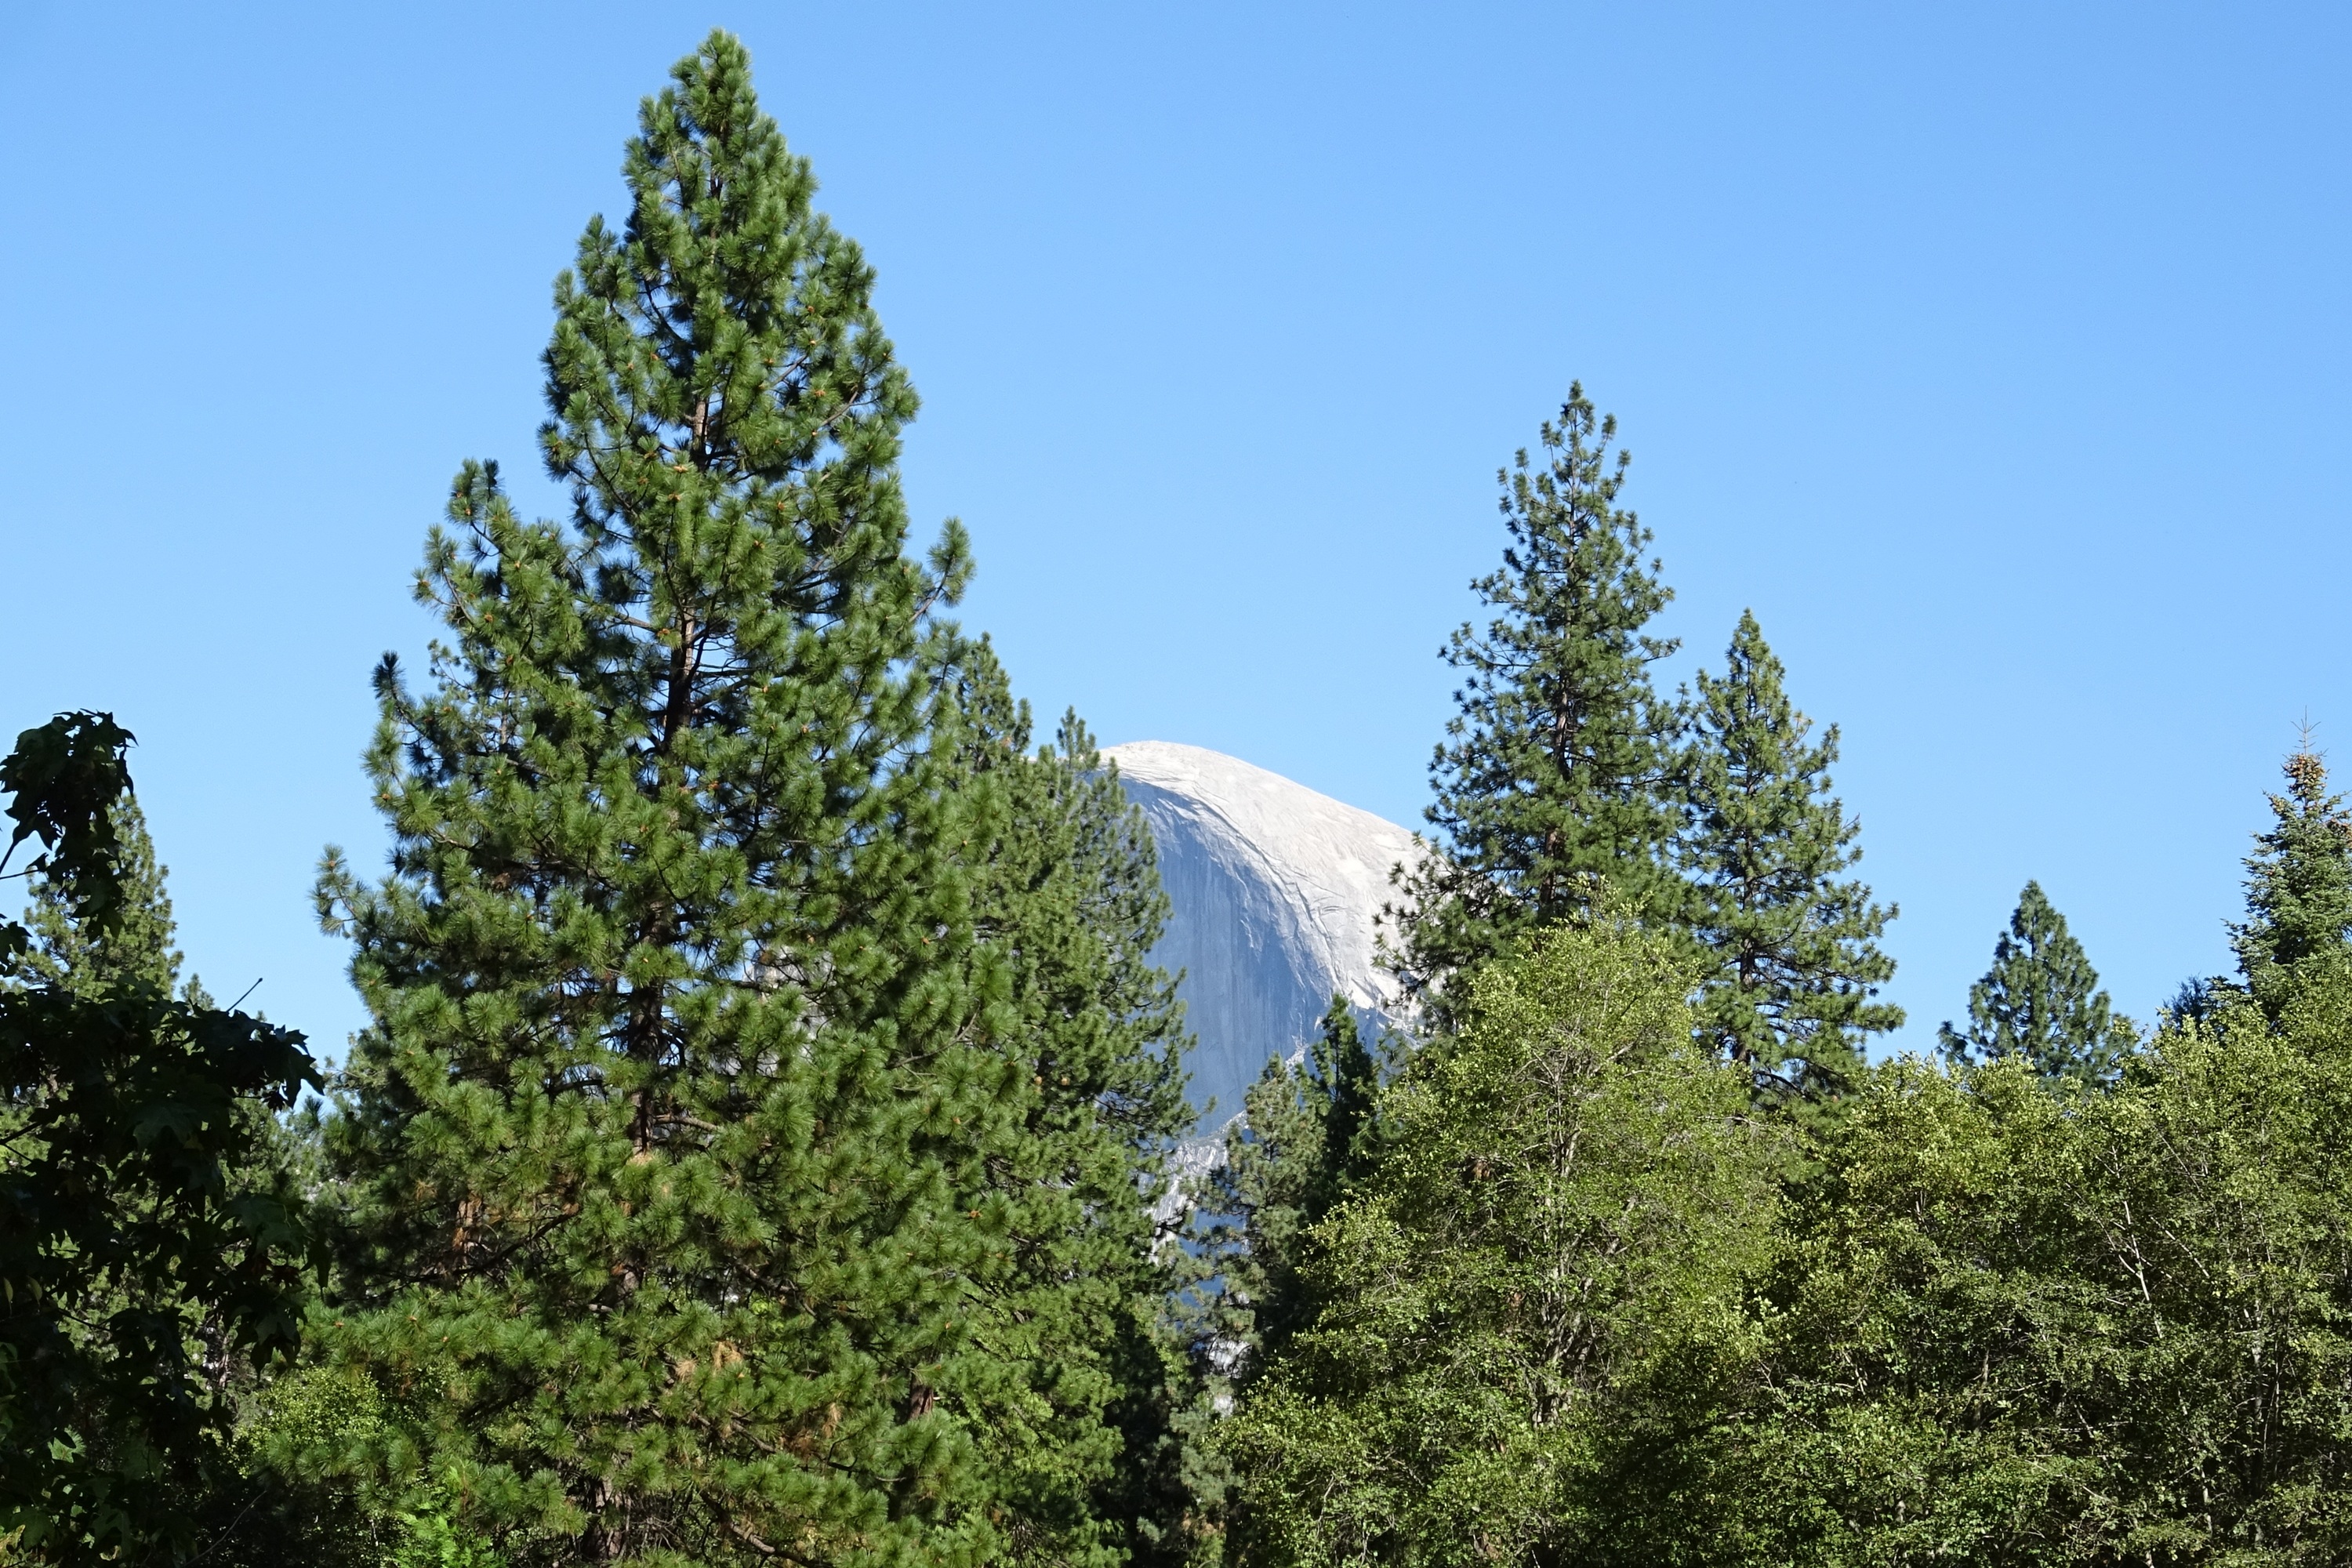
landscape, tree, nature, forest, wilderness, mountain, plant, meadow, mountain range, travel, yosemite, scenic, natural, evergreen, scenery, usa, america, rock formation, tourism, fir, national park, california, ridge, conifer, half dome, geology, spruce, geological, woodland, granite, habitat, larch, ecosystem, sierra nevada, biome, natural environment, woody plant, mountainous landforms, temperate broadleaf and mixed forest, temperate coniferous forest, land plant